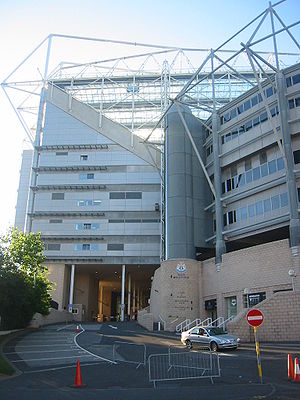
St James' Park
St James' Park
St James' Park er et fodboldstadion med 52,387 siddepladser i Newcastle, England og er hjemmebane for Newcastle United F.C. De fire sider af grunden er kendt som Gallowgate Stand, Leazes Stand, Milburn Stand og East Stand.